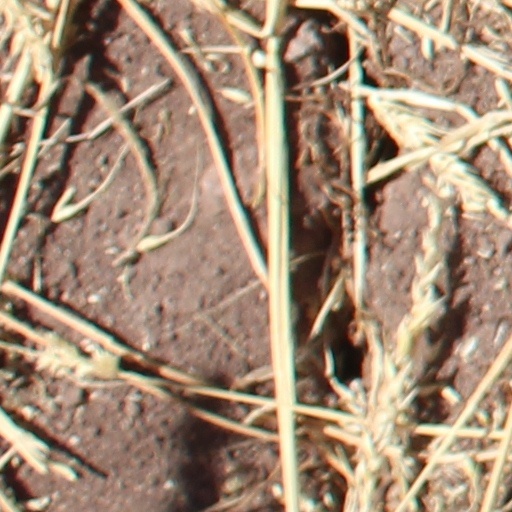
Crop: wheat